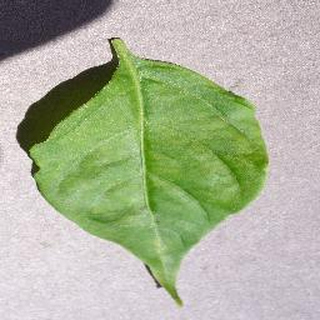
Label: healthy_bell_pepper